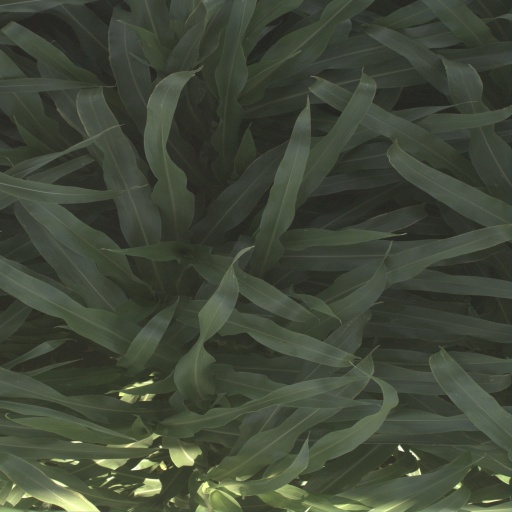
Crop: sorghum